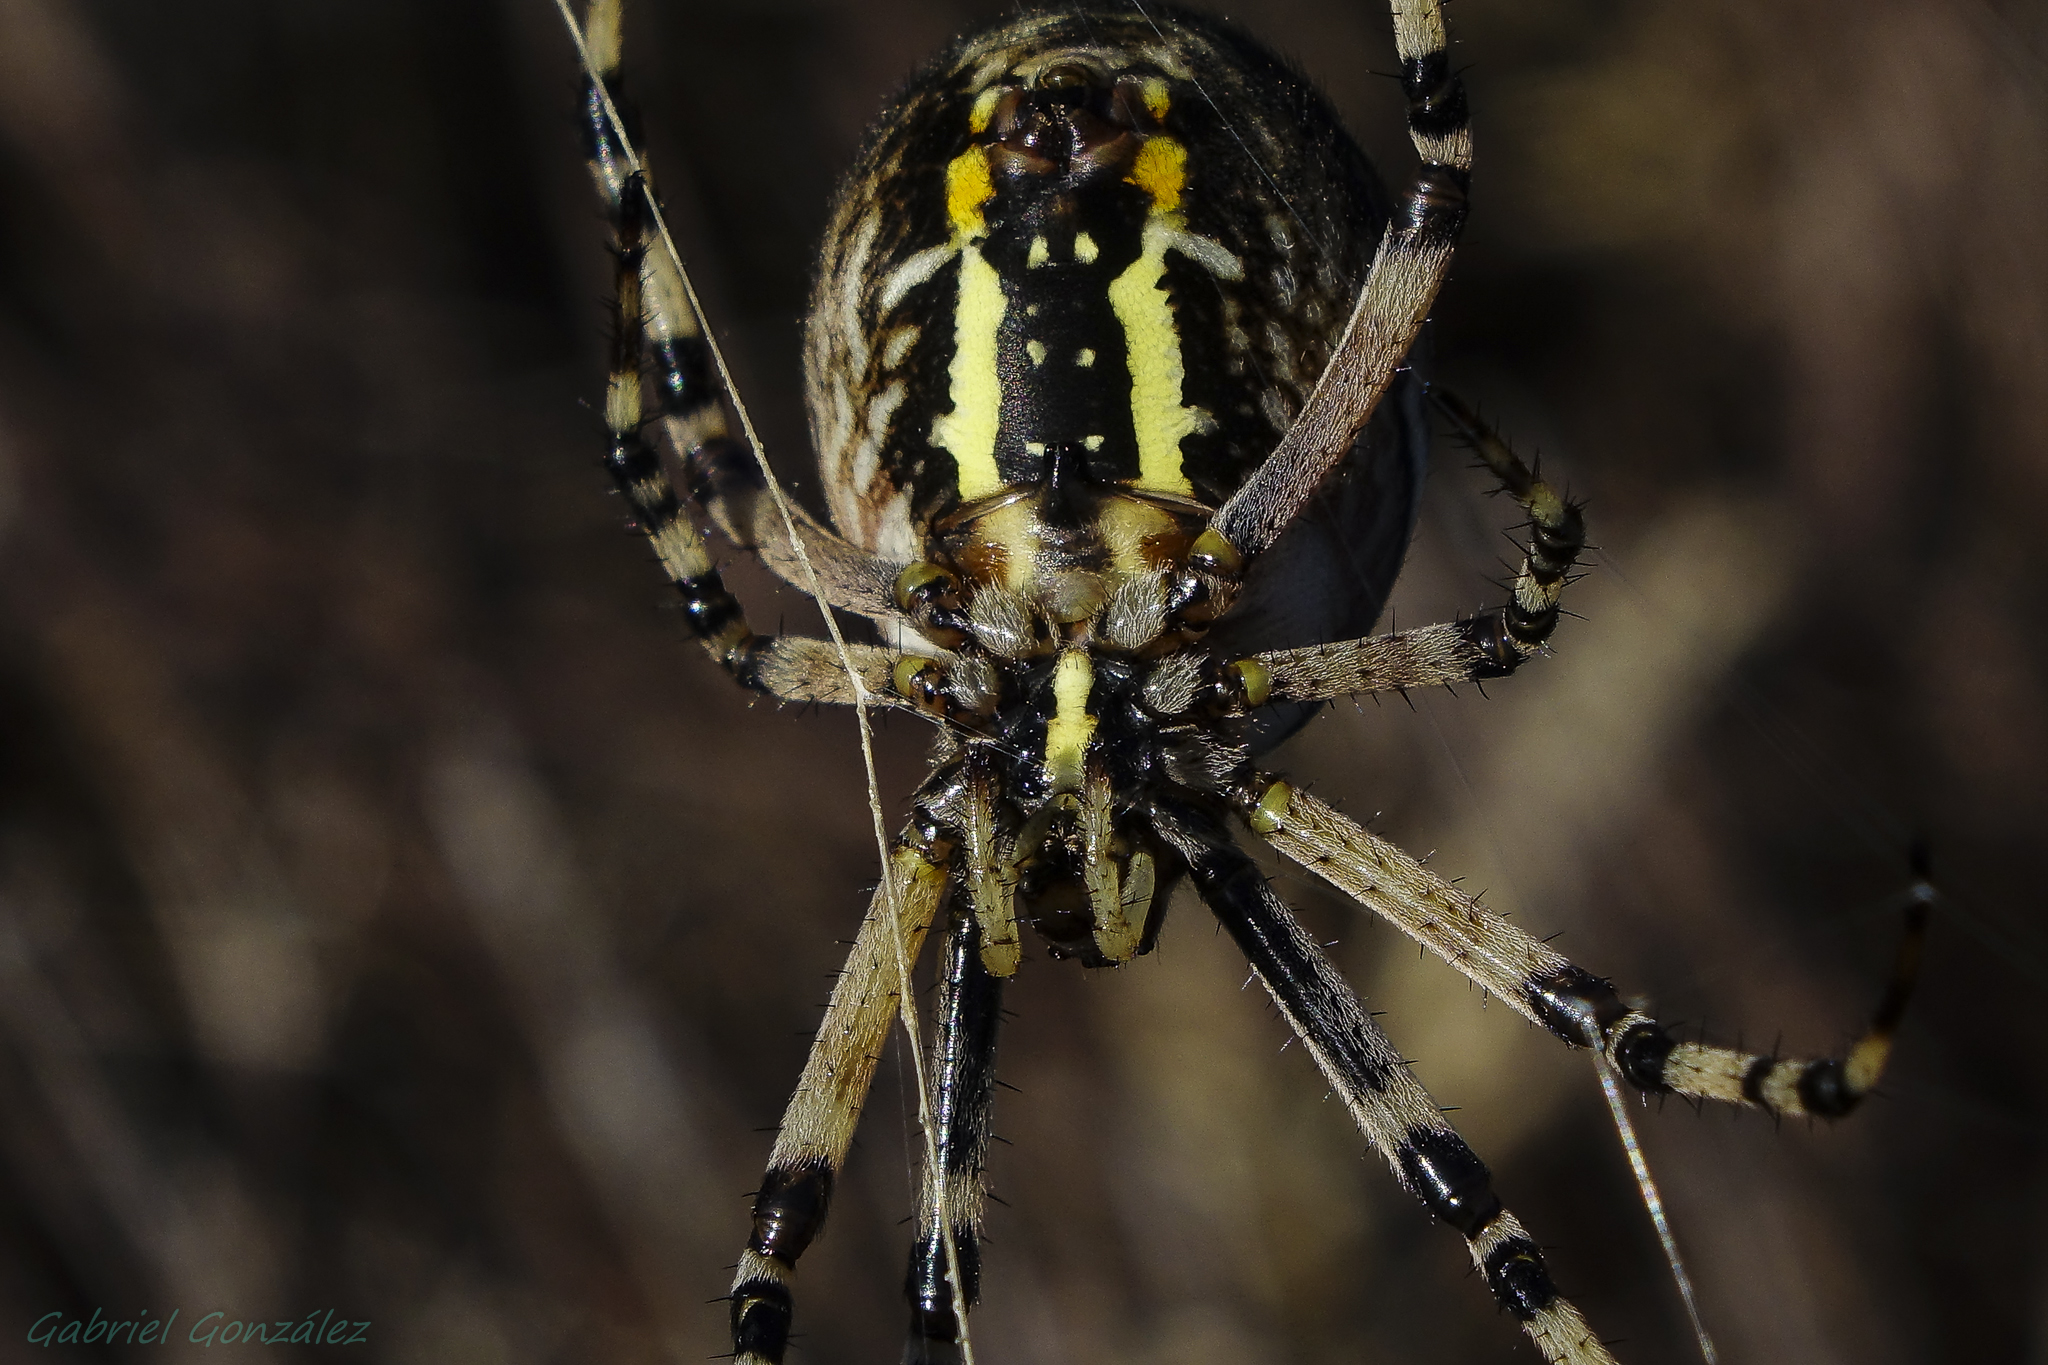
nature, photography, insect, macro, fauna, invertebrate, close up, spider, animals, arachnid, naturaleza, arana, argiope, ggl1, gaby1, xovesphoto, animales, sonyrx10, rx10, gphoto, xelodegalicia, macro photography, arthropod, gabrielcoru a, european garden spider, araneus, orb weaver spider